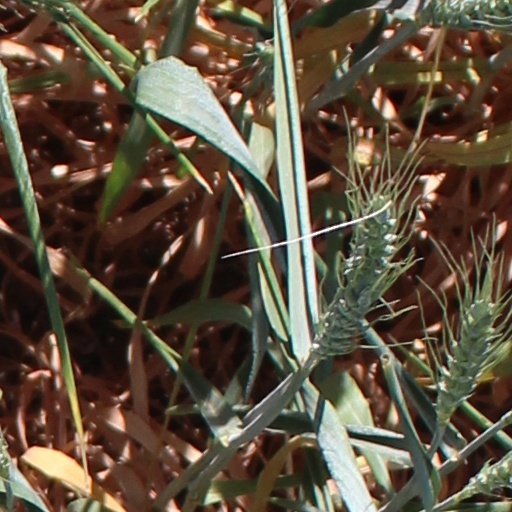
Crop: wheat